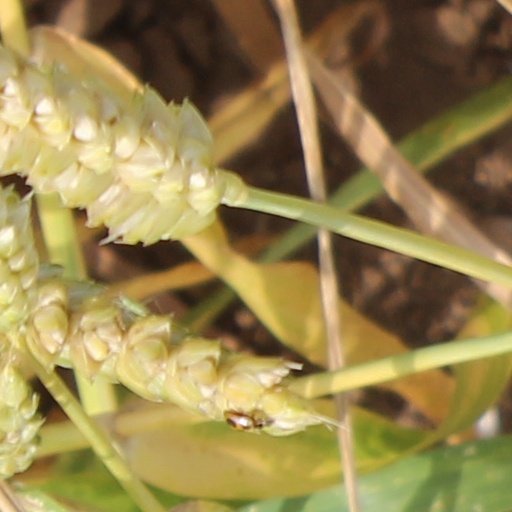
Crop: wheat